Michael Ruse

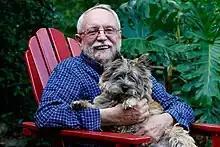
Ruse in 2020

Michael Escott Ruse (21 June 1940 – 1 November 2024) was a British-born Canadian philosopher of science who specialised in the philosophy of biology and worked on the relationship between science and religion, the creation–evolution controversy, and the demarcation problem within science. Ruse began his career teaching at The University of Guelph and spent many years at Florida State University.